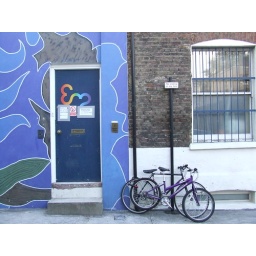
The blue door in Portobello Road